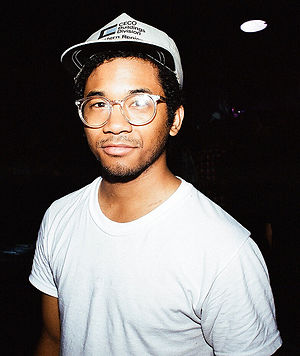
Toro Y Moi
Toro Y  Moi, 2010
Chazwick Bundick, bedre kendt som Toro Y Moi er en pop/ekesperimental-producer og sanger fra USA.